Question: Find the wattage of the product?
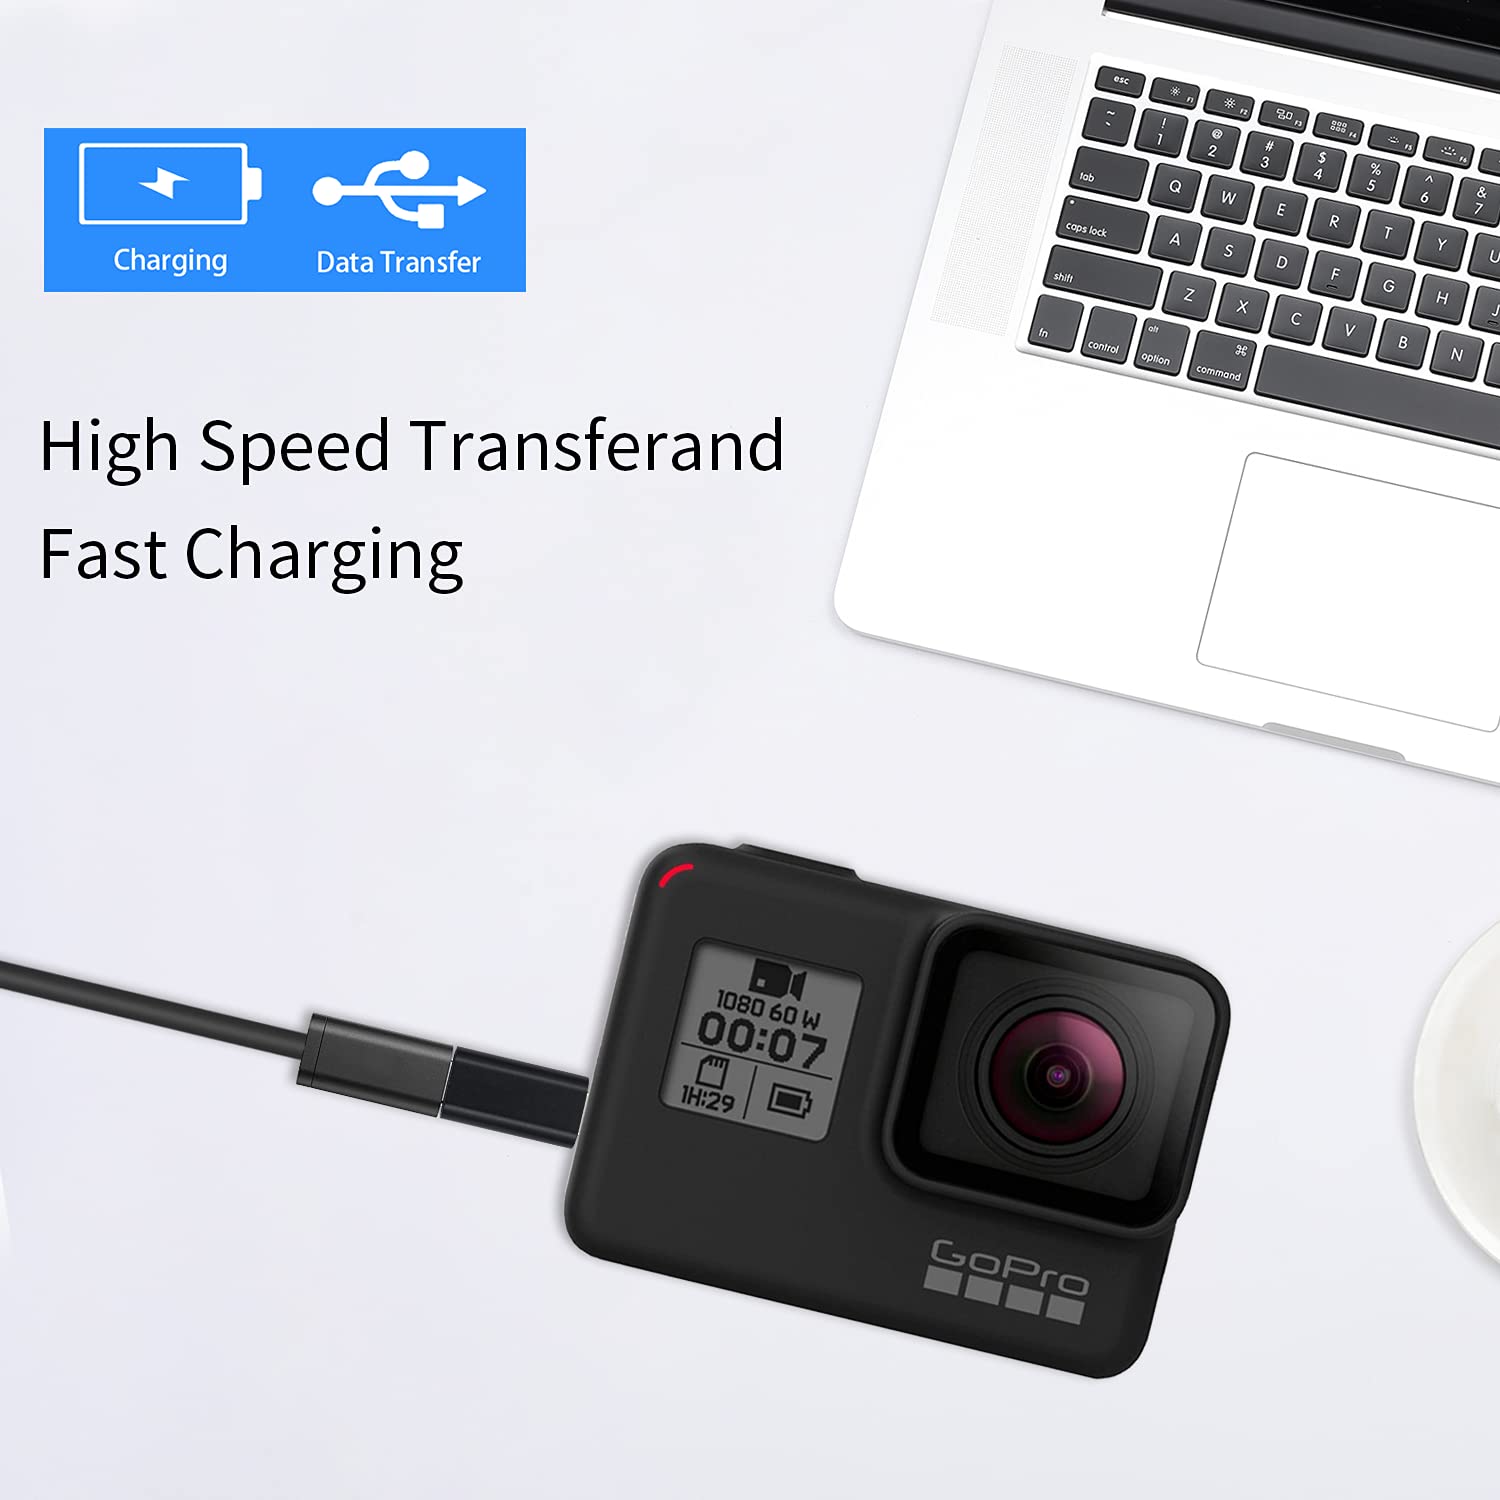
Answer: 60.0 watt